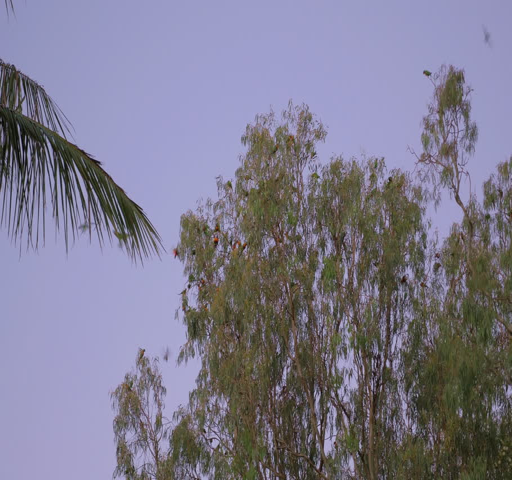
flocks of native birds fly amongst the treetops at dusk , perching in the branches